Nikita Kakkoyev

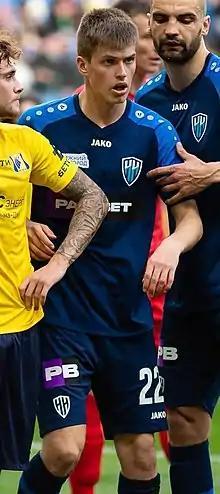
Kakkoyev with Nizhny Novgorod in 2022

Nikita Igorevich Kakkoyev (born 22 August 1999) is a Russian football player who plays for Pari NN as a centre-back.